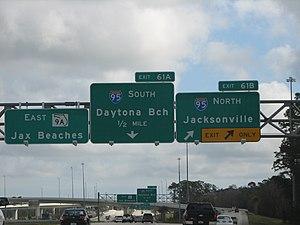
L'interstate 295 est une autoroute inter-États des États-Unis, située dans le nord-est de la Floride. Elle est l'autoroute de contournement de la ville de Jacksonville, la plus grande ville de l'État. Avec ses 97 kilomètres de longueur, elle est l'une des plus longues Interstates à trois chiffres au pays. Autoroute auxiliaire de l'interstate 95, elle est communément appelée la Jacksonville Beltway. L'Interstate 295 est également entièrement située dans la ville de Jacksonville pour tout son tracé.